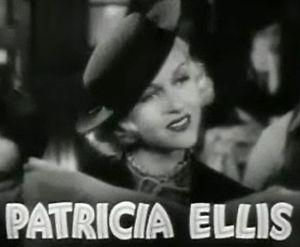
Patricia Ellis née Patricia Gene O'Brien, est une actrice de cinéma américaine des années 1930. « La Reine des films de série B de la Warner bros. » comme elle aimait se nommer elle-même, mènera après le cinéma, une carrière dans les comédies musicales, mettant à profit ses talents de danseuse et de chanteuse.
Patricia Ellis née Patricia Gene O'Brien, est une actrice de cinéma américaine des années 1930. « La Reine des films de série B de la Warner bros. » comme elle aimait se nommer elle-même, mènera après le cinéma, une carrière dans les comédies musicales, mettant à profit ses talents de danseuse et de chanteuse.